SEA-ME-WE 3

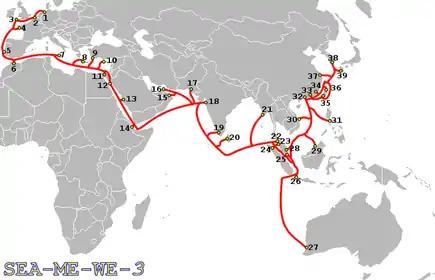
The route (in red) and landing points (numbered in black)

In December 1994, a Memorandum of Understanding (MOU) was signed by 16 Parties for the development of the SEA-ME-WE3 project between Western Europe and Singapore. In November 1996, additional MOUs were signed to extend the system from Singapore to the Far East and to Australia. Finally in January 1997, the Construction and Maintenance Agreement for SEA-ME-WE3 was signed by 92 International Carriers. By end-2000 the entire network was completed.